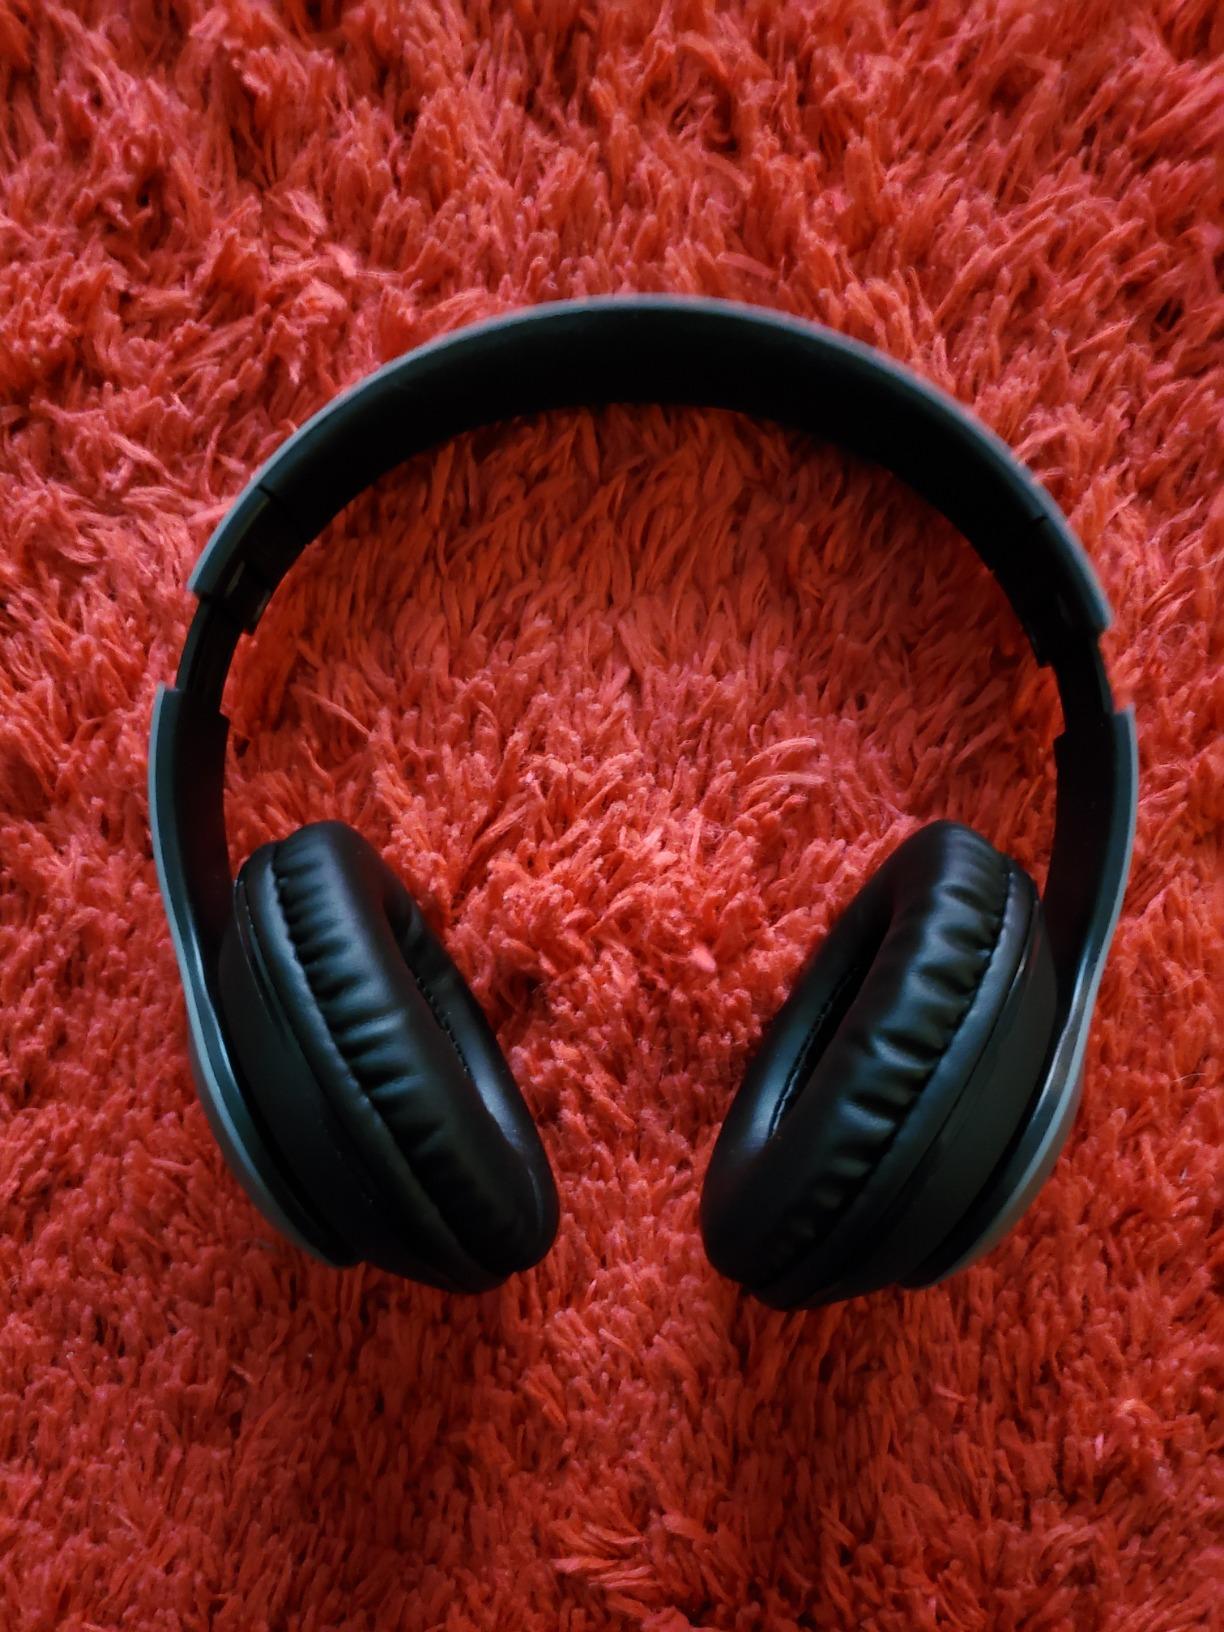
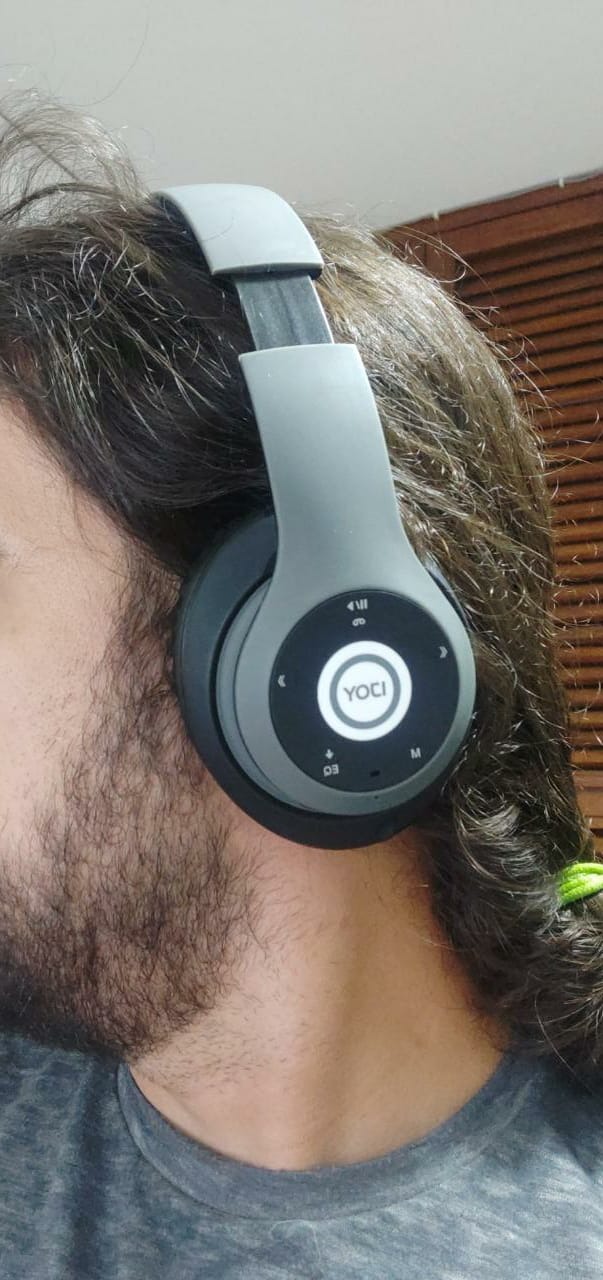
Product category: headphones
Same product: yes